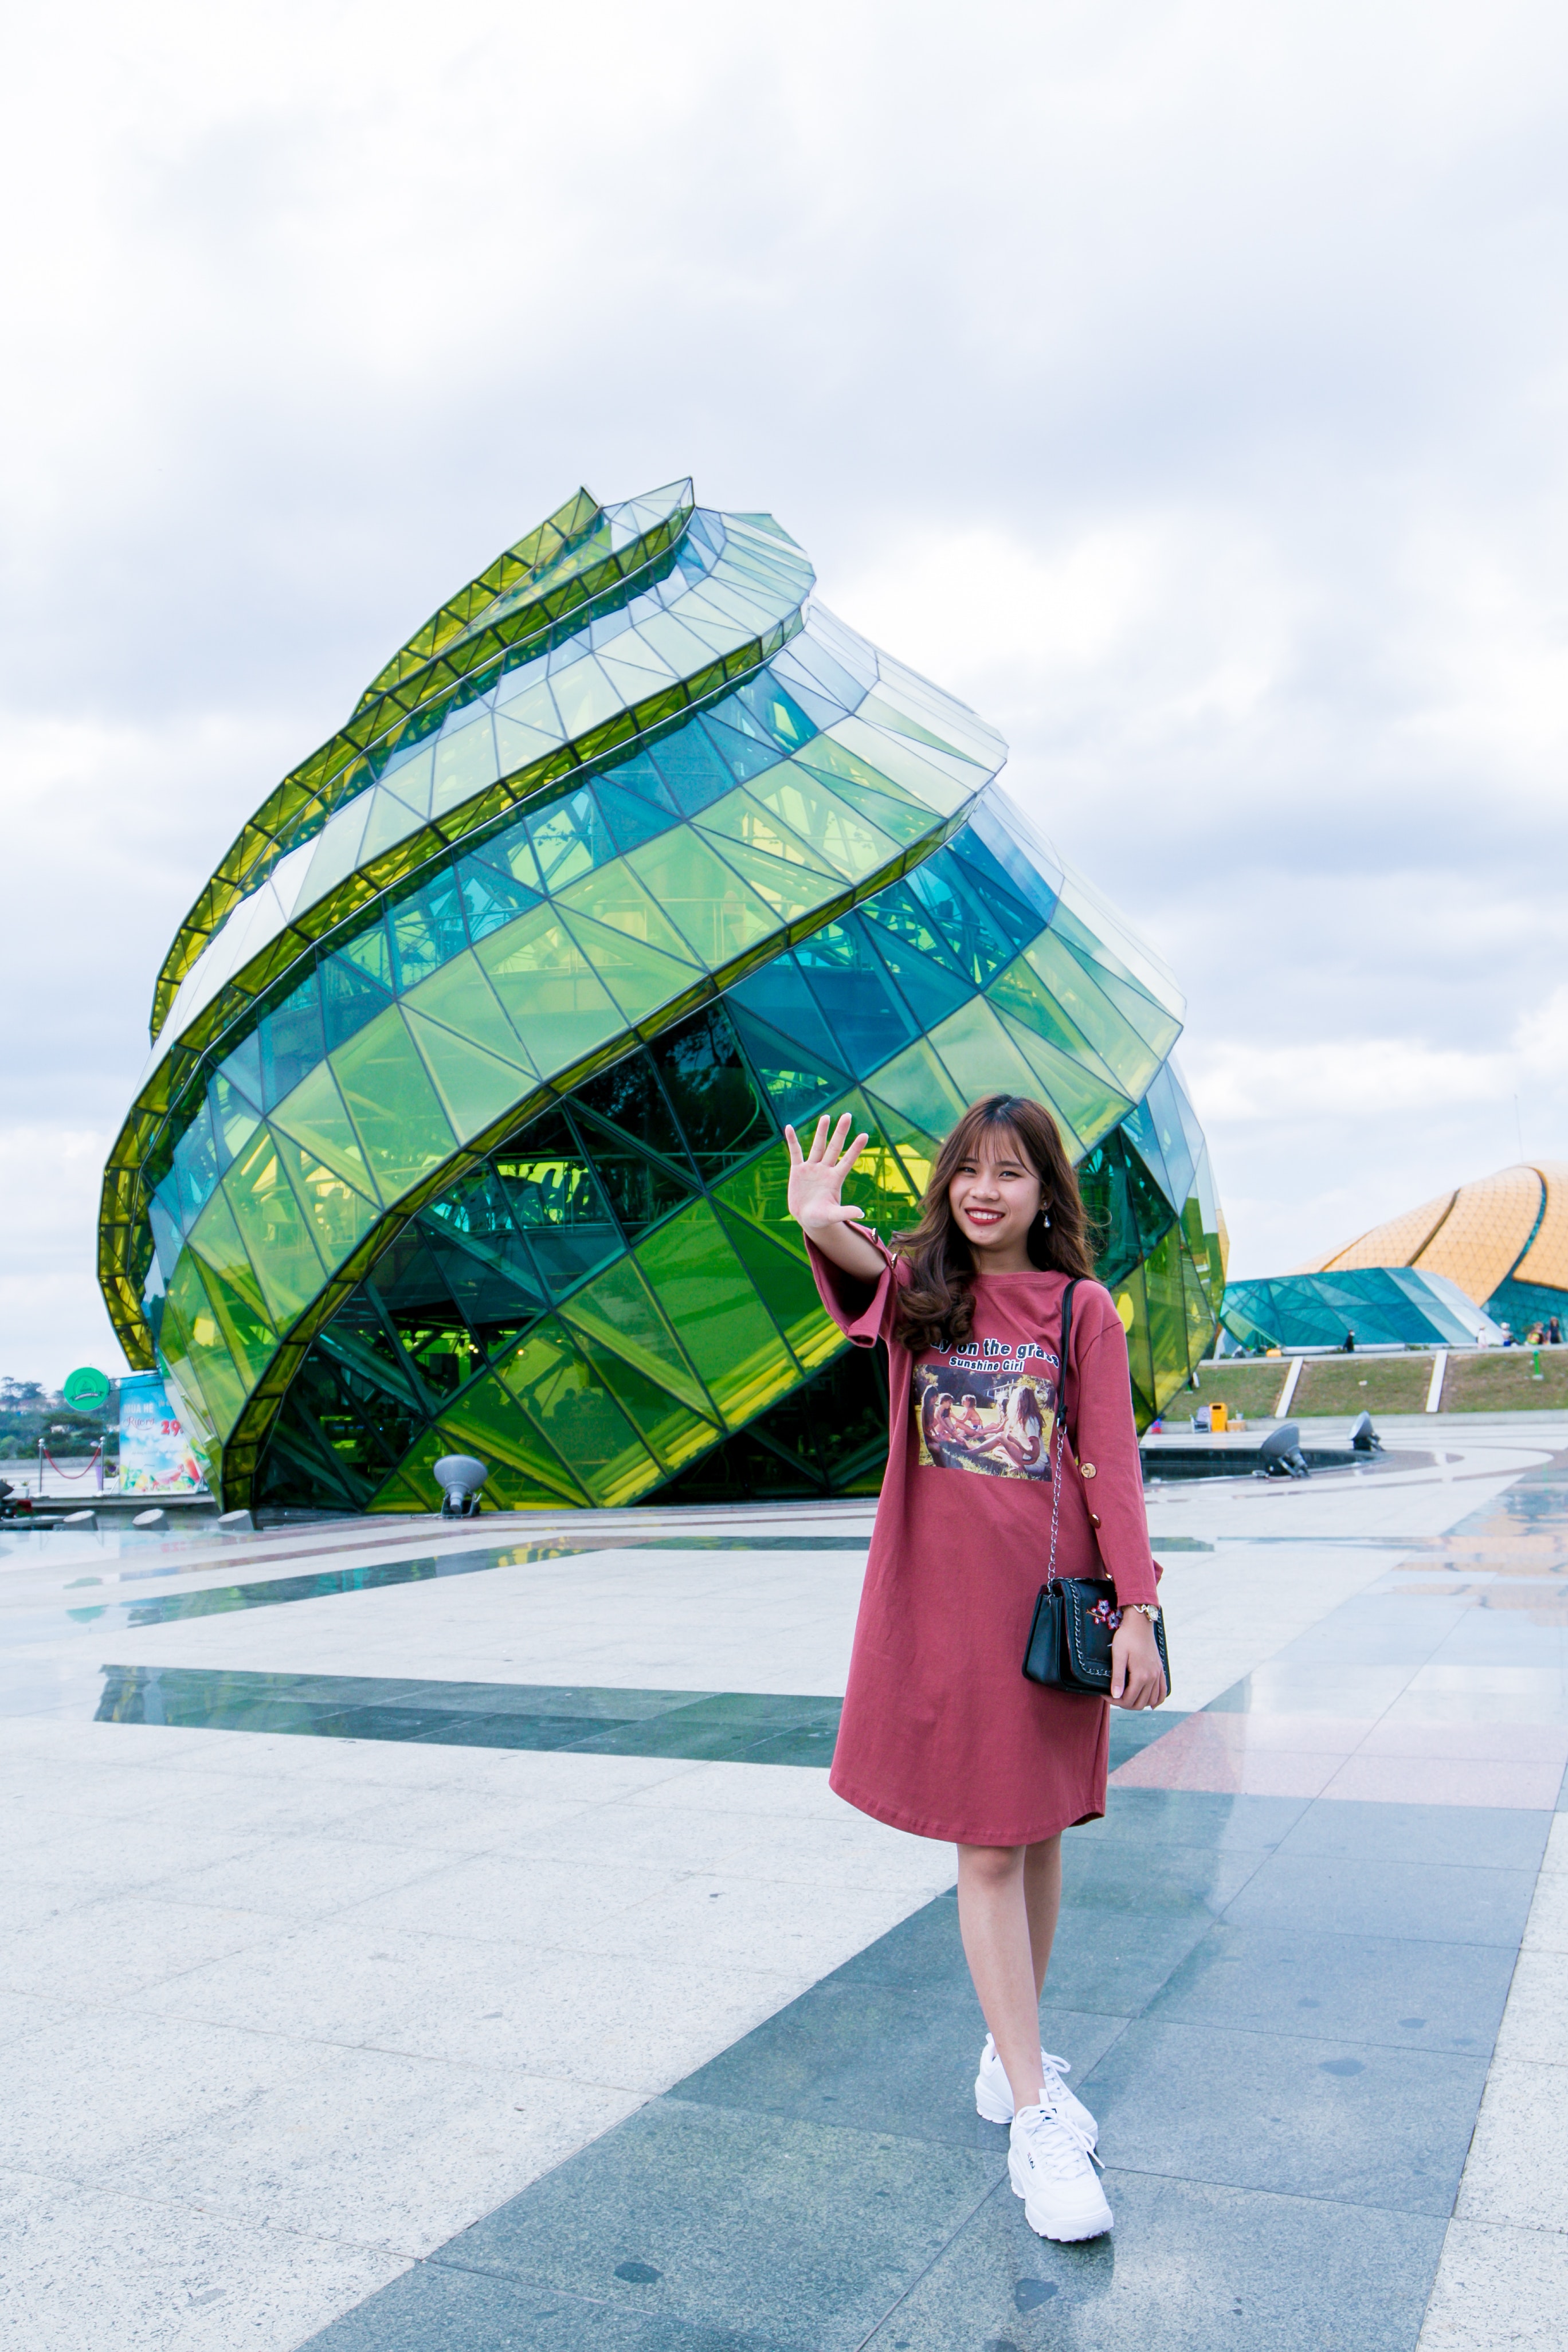
green, photograph, beauty, yellow, snapshot, pink, fashion, photography, architecture, design, footwear, summer, dress, outerwear, tourism, vacation, leisure, recreation, plant, street fashion, fashion accessory, travel